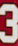
Number: 3